Journalism and freedom

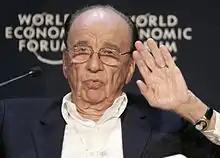
Rupert Murdoch, 12 January 2009

The level of financial support for newspapers from the American Government is decreasing and some believe this is a factor in the decline of the traditional newspaper industry. One instance of where governments have withdrawn from the industry came with the rise of e-government, bringing about less of a need for local authorities to pay for advertising space in newspapers.